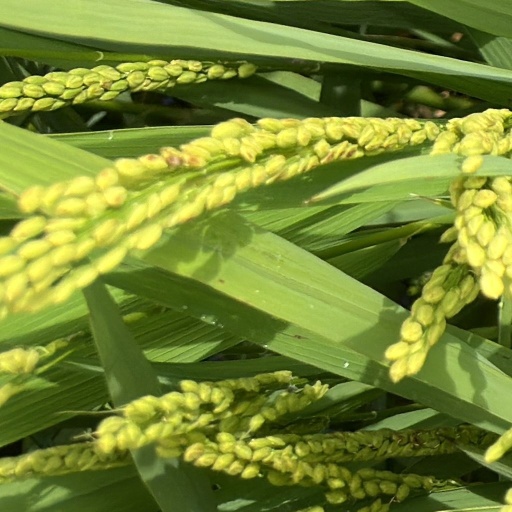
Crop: rice